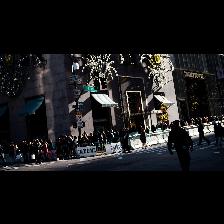
Label: Human